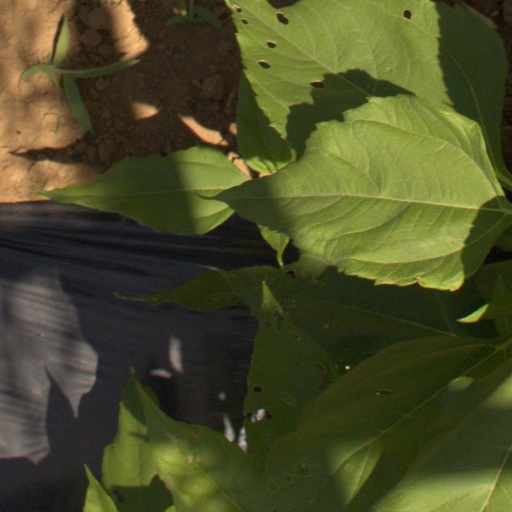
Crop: Jerusalem artichoke